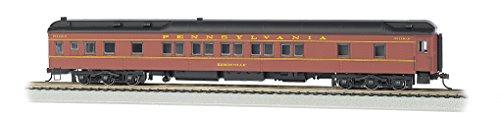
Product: Bachmann Industries Prr Edisonville Ho Scale 80' Pullman Car with Led Lighting
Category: Toys & Games | Hobbies | Trains & Accessories | Train Cars | Passenger Cars
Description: Great Condition.
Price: $75.93
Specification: ProductDimensions:12x1.5x2inches|ItemWeight:9.9ounces|ShippingWeight:9.9ounces(Viewshippingratesandpolicies)|DomesticShipping:ItemcanbeshippedwithinU.S.|InternationalShipping:ThisitemcanbeshippedtoselectcountriesoutsideoftheU.S.LearnMore|ASIN:B00NUAPZEI|Californiaresidents:ClickhereforProposition65warning|Itemmodelnumber:13902|Manufacturerrecommendedage:14yearsandup